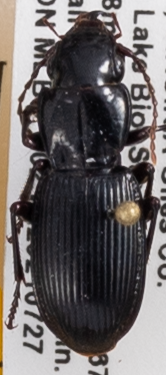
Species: Pterostichus rostratus
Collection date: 2021-07-27
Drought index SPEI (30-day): -2.09
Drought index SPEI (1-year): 0.272
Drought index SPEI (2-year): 0.9